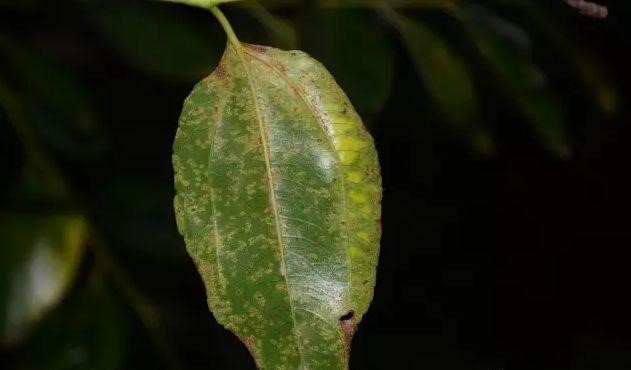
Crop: unknown
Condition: bean_rust